Mehmet Aydın

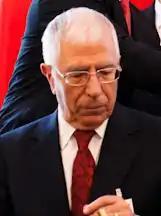
Mehmet Aydin

Mehmet Aydın is a Turkish politician who was one of Turkey's Ministers of State. As a representative of the Justice and Development Party from İzmir, he was elected to Parliament in the 2002 general elections.